Macedonians (ethnic group)

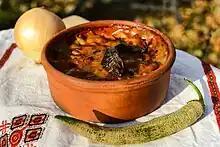
Tavče Gravče, the national dish of Macedonians.

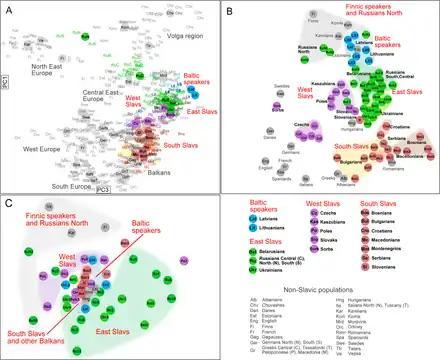
Balto-Slavic populations comprised genetically by: A (autosomal DNA, sample size=14), B (Y-DNA, sample size=2) and C (mtDNA, sample size=1) on the plots (Macedonian samples are marked as "Mc" in brown colored circle).

The typical Macedonian village house is influenced by Ottoman Architecture. Presented as a construction with two floors, with a hard facade composed of large stones and a wide balcony on the second floor. In villages with predominantly agricultural economy, the first floor was often used as a storage for the harvest, while in some villages the first floor was used as a cattle-pen.